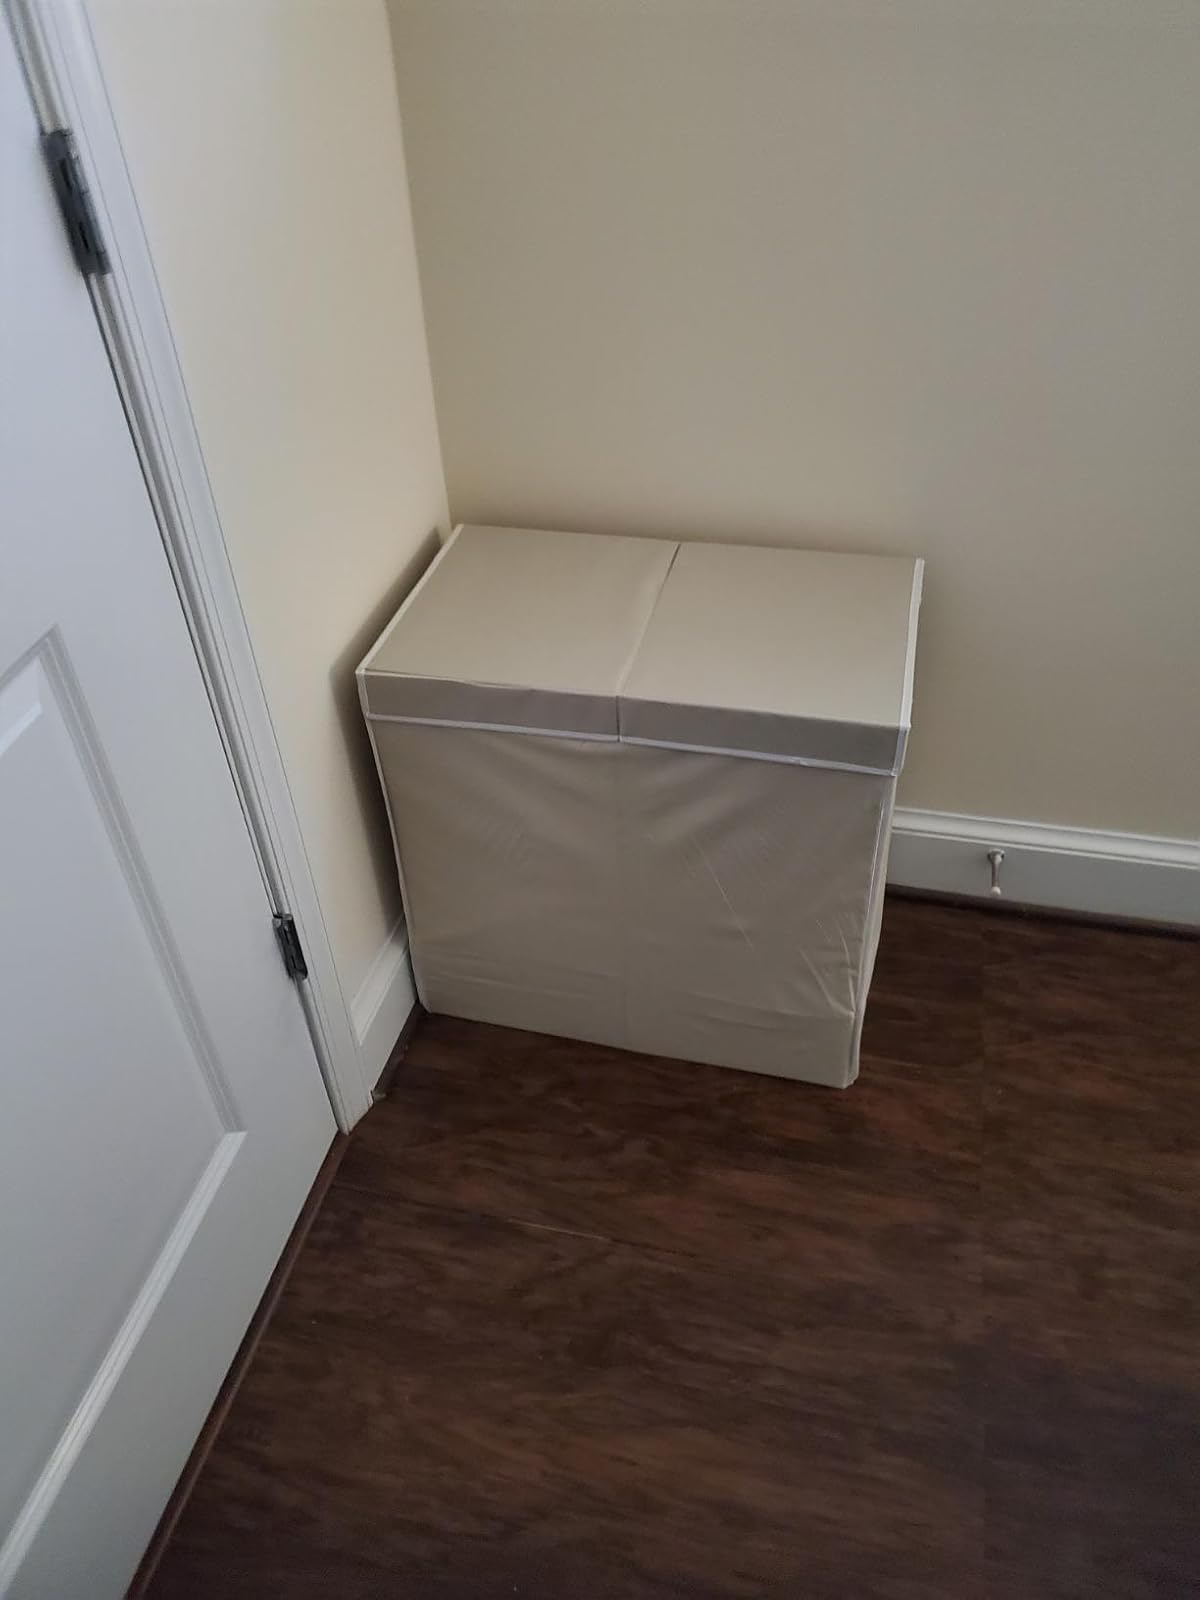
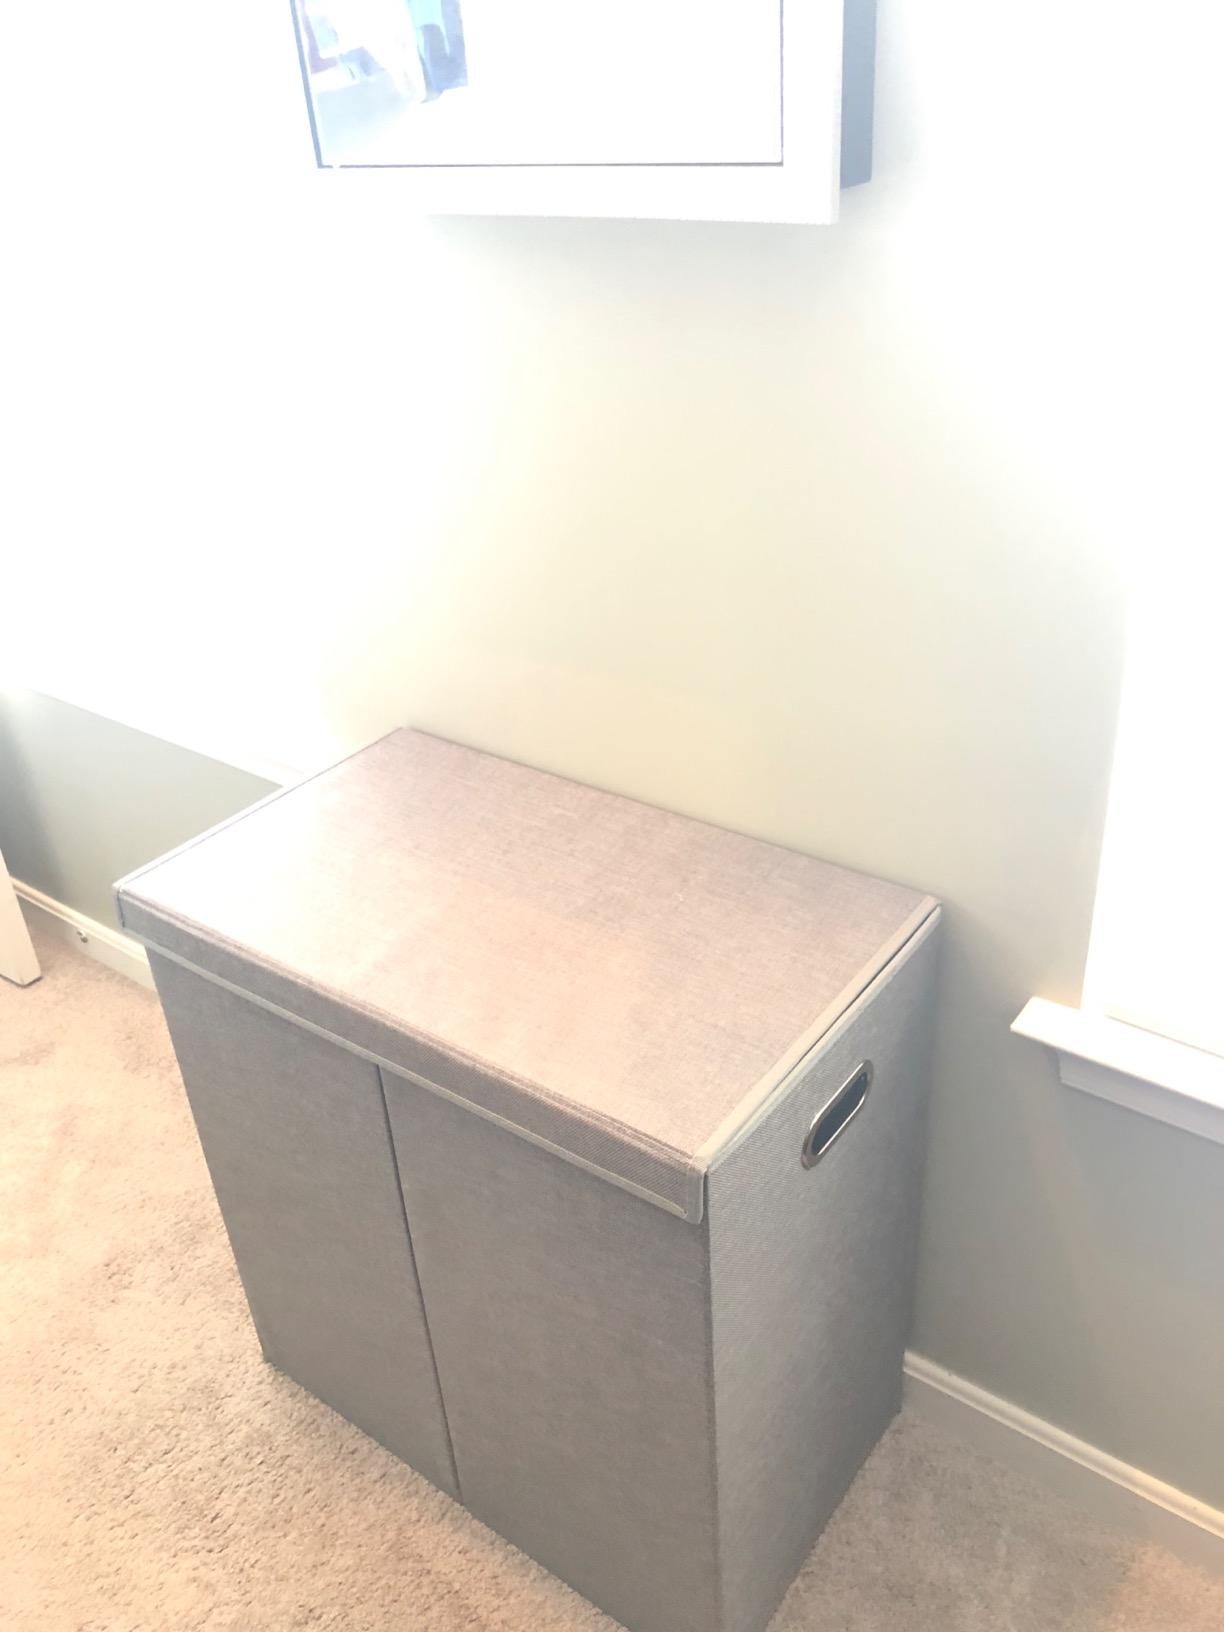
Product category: items_hamper
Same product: no